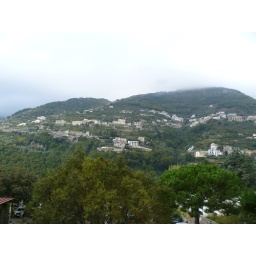
Hills above the amalfi coast road